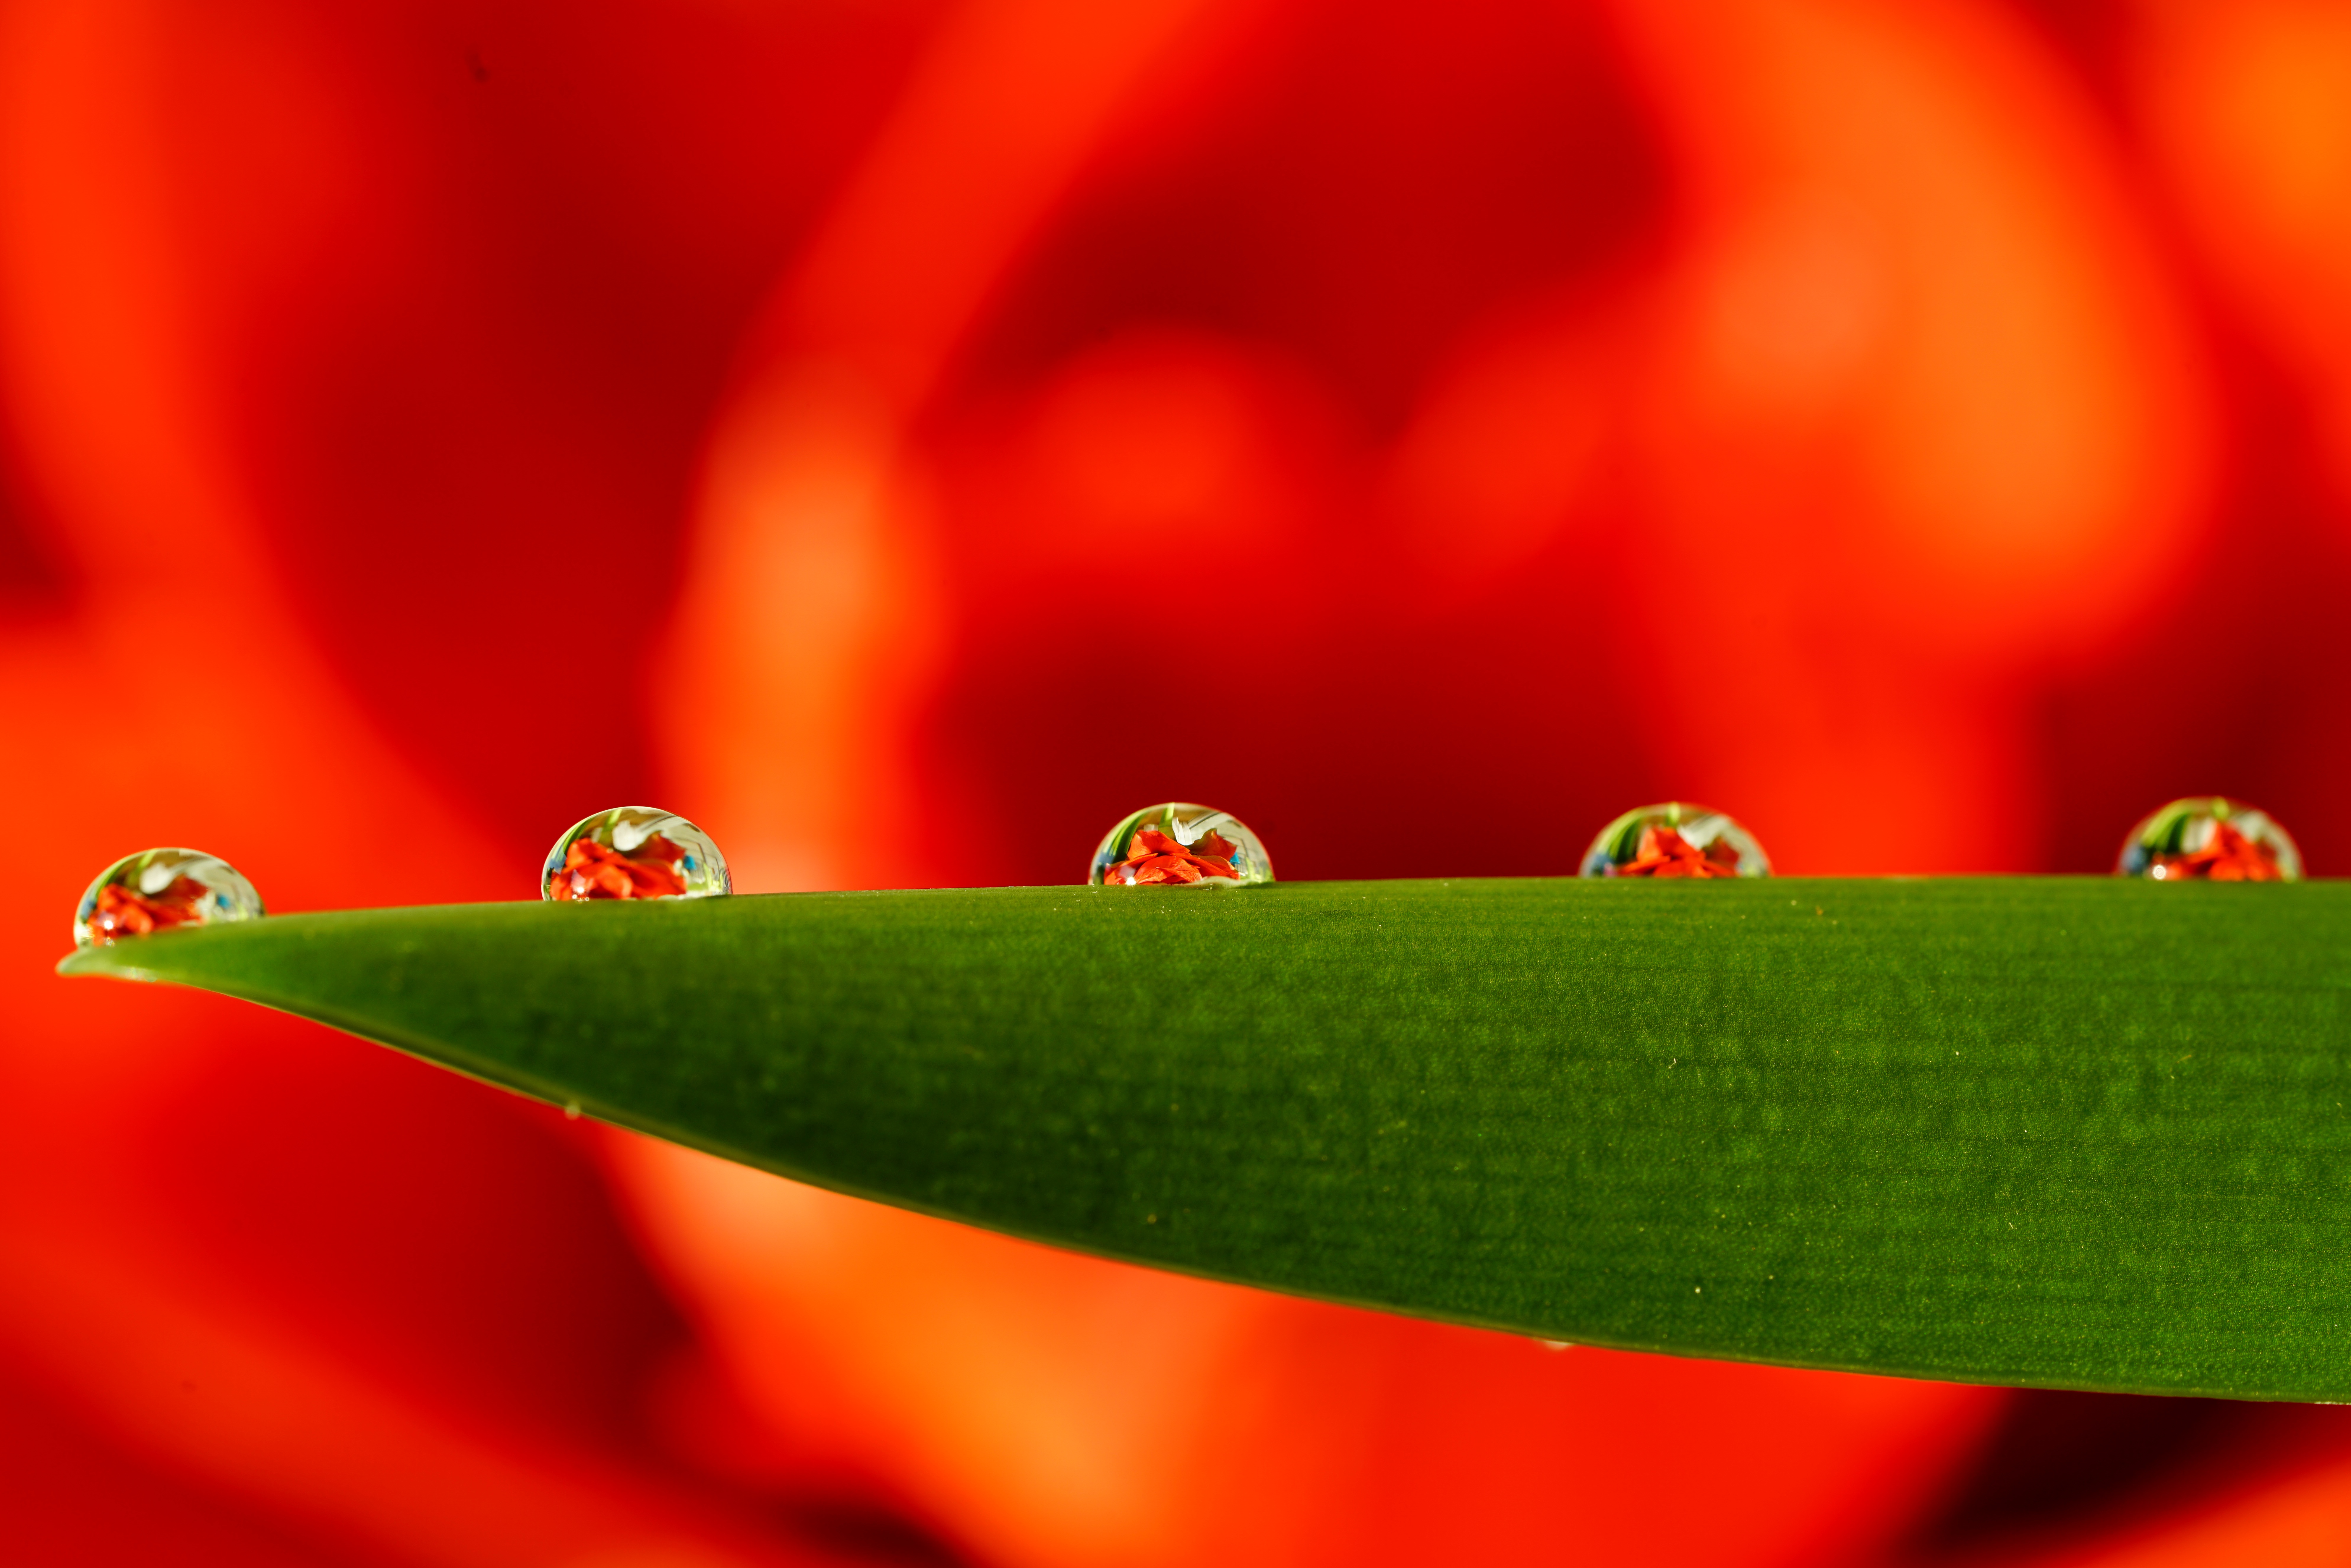
water, blossom, drop, dew, photography, leaf, flower, petal, bloom, pollen, green, reflection, red, insect, close, flora, drip, ladybird, close up, beads, drop of water, mirroring, moisture, macro photography, beaded, photo art, amarillis, plant stem, computer wallpaper, teardrop beads, flower drops, flowerdrops, sundrops